List of Blue Drop episodes

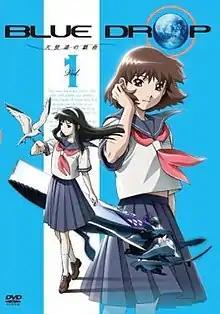
The cover of the first DVD compilation released by King Records.

The episodes of the 2007 anime television series "Blue Drop" are based on the manga of the same name written by Akihito Yoshitomi, constituting a prequel to the manga. The episodes are directed by Masahiko Ohkura and animated by the Japanese animation studios Asahi Production and BeSTACK, with the 3D modeling done by Gonzo. The plot of the episodes follows Mari Wakatake's relationship with the enigmatic Hagino Senkōji, a member of an alien race known as the "Arume", and the prelude to an invasion by the "Arume".